Montague Grover

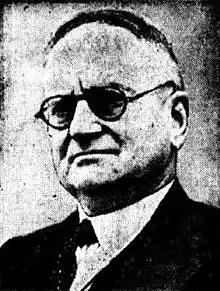
Montague Grover in 1938

Montague Macgregor Grover (31 May 1870 – 7 March 1943), commonly referred to as "Monty" Grover, was an Australian journalist, editor of the Sydney "Sun".